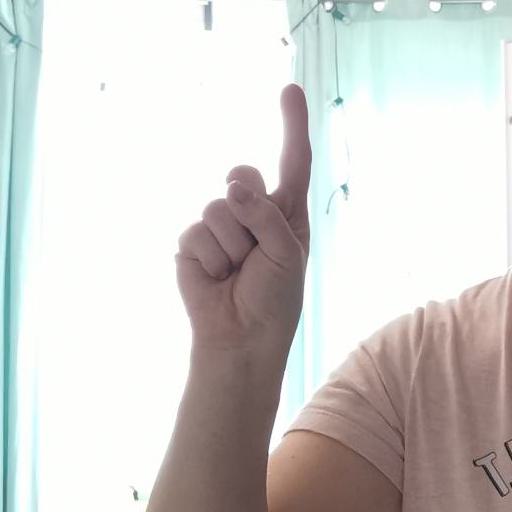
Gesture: one